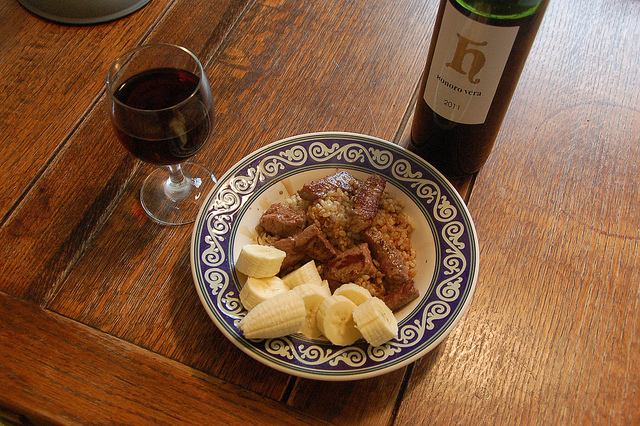
user: Given an image and a question. Answer the question in a short answer. Question: What type of wine is in the glass? Short Answer:
assistant: red wine